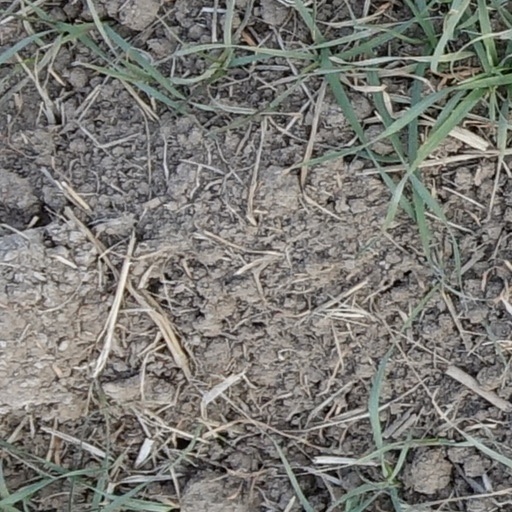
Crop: wheat